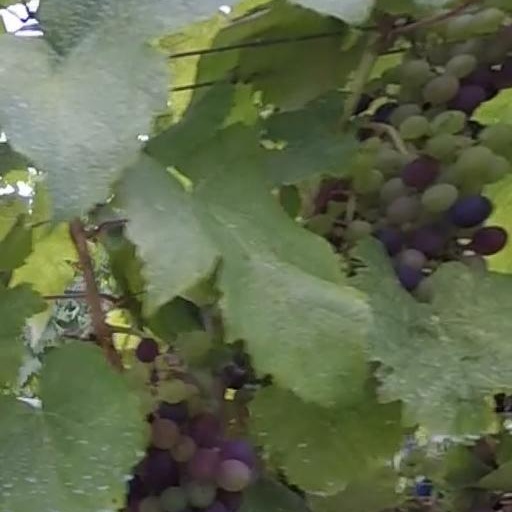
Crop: grape